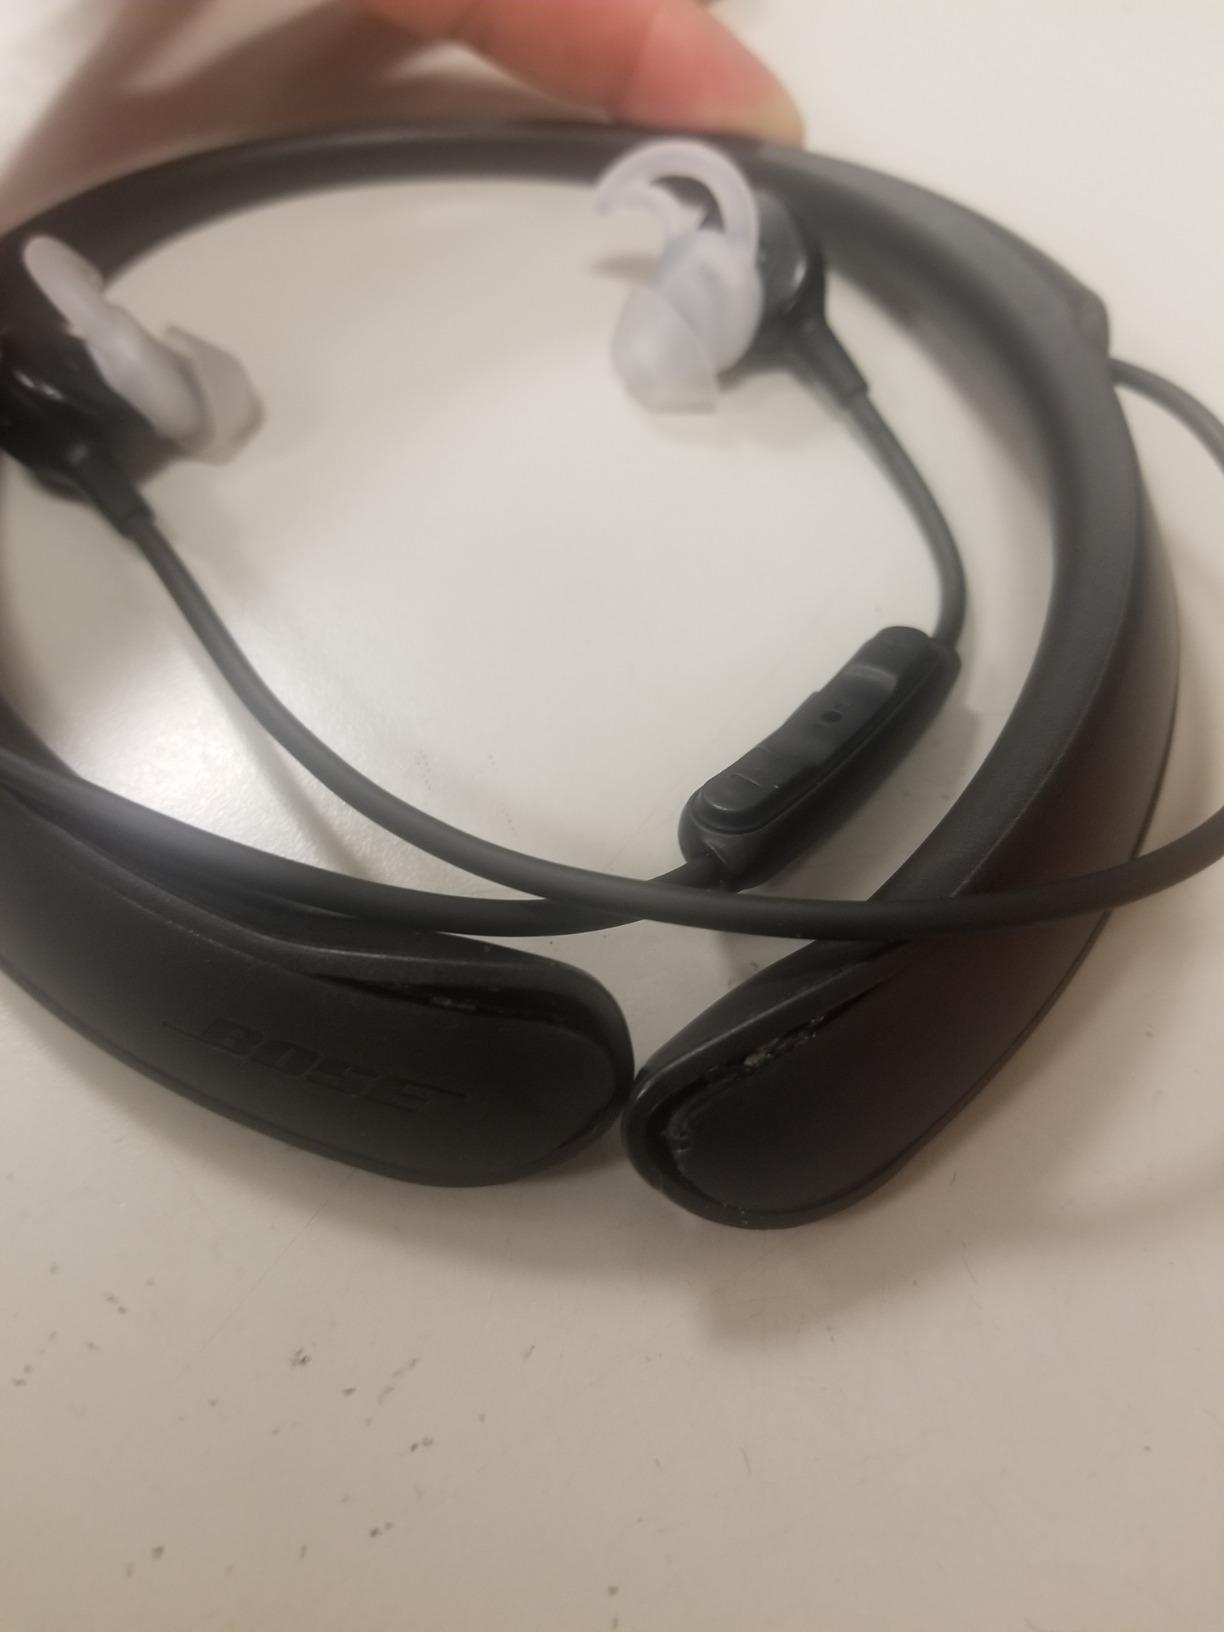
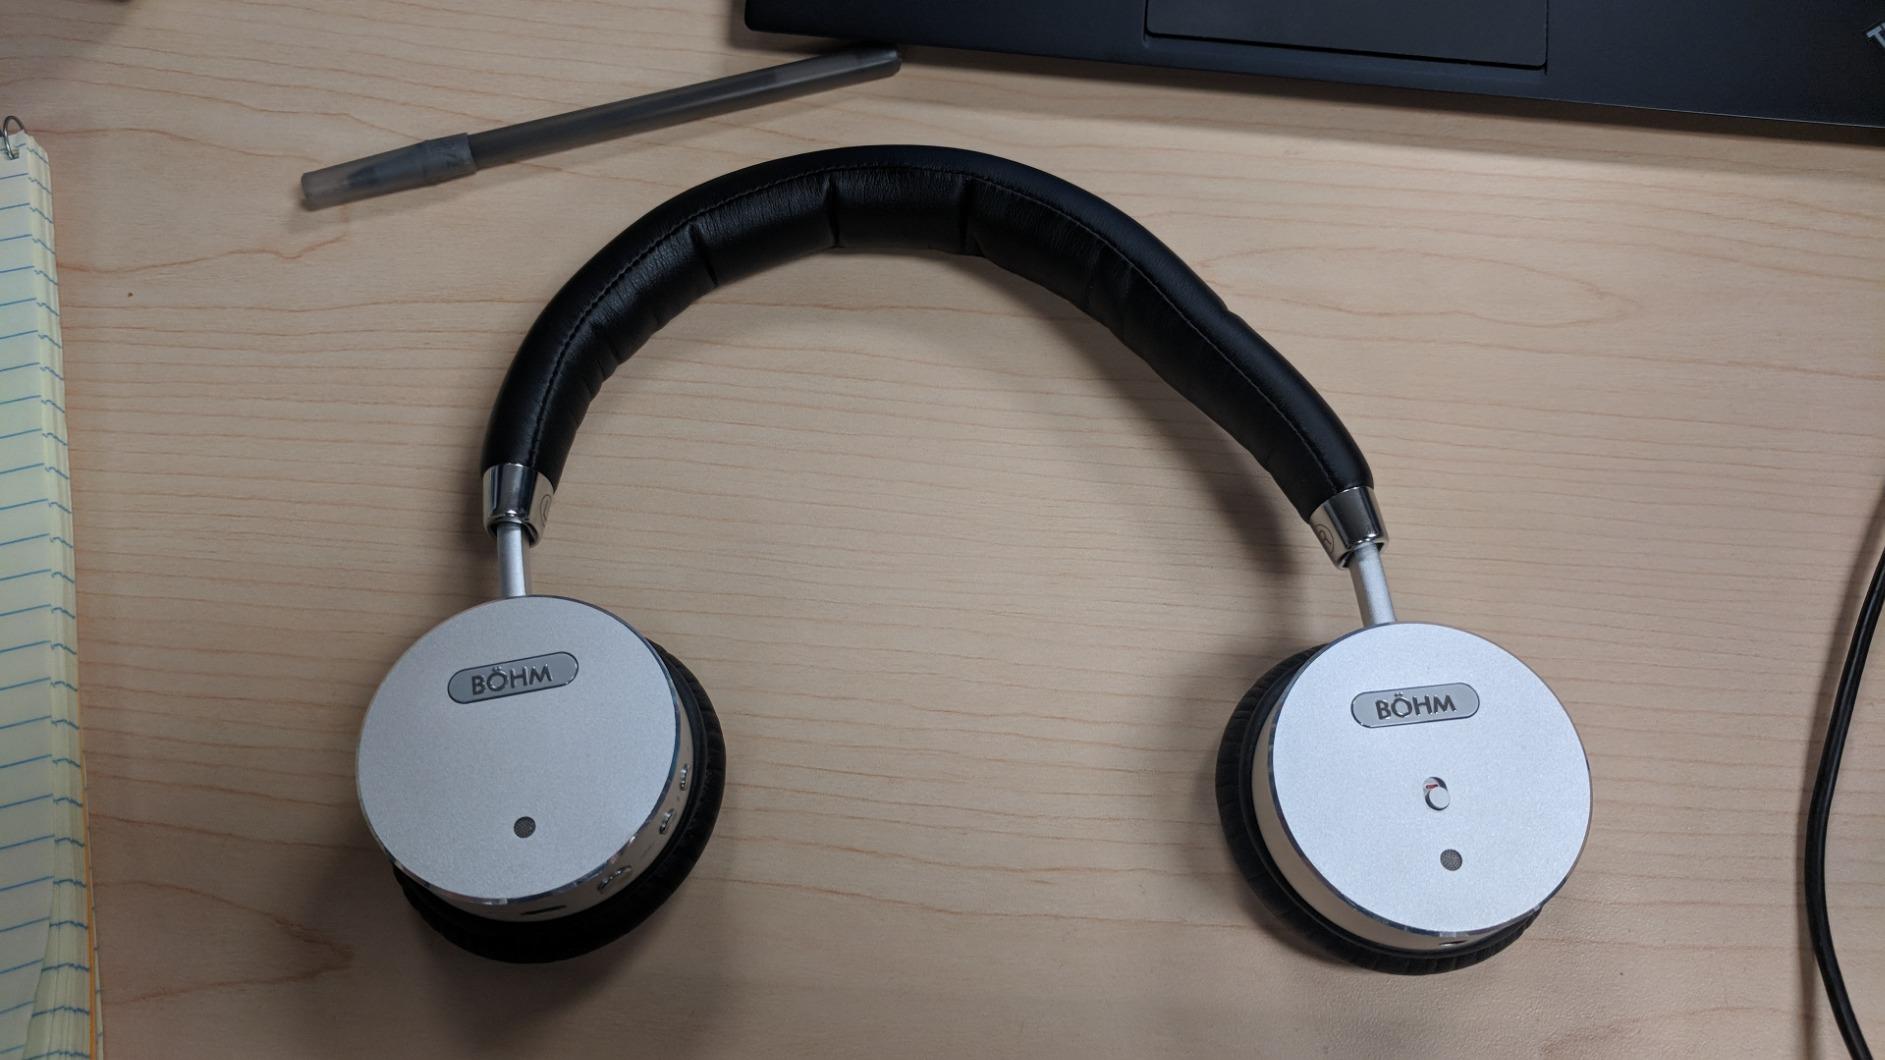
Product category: headphones
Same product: no